Quang Trung

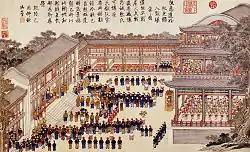
Late 18th-century painting depicting the Qianlong Emperor receiving Nguyễn Quang Hiển, the peace envoy from Nguyễn Huệ in Beijing.

Lê Chiêu Thống never abandoned his attempt to regain the throne. He hid in Bảo Lộc Mountain; in there, he had a plan to fight against Tây Sơn. His mother, Empress Dowager Mẫn, fled to Longzhou, called for help from Qing China in order to restore Lê dynasty. The Qianlong Emperor of Qing China decided to restore Lê Chiêu Thống to the throne, though under Qing protection.